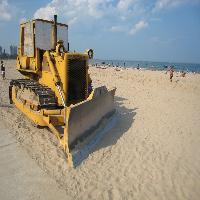
Weather: sun or clear